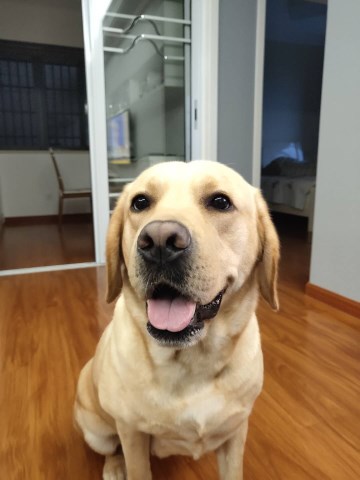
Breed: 3580-n000122-Labrador_retriever